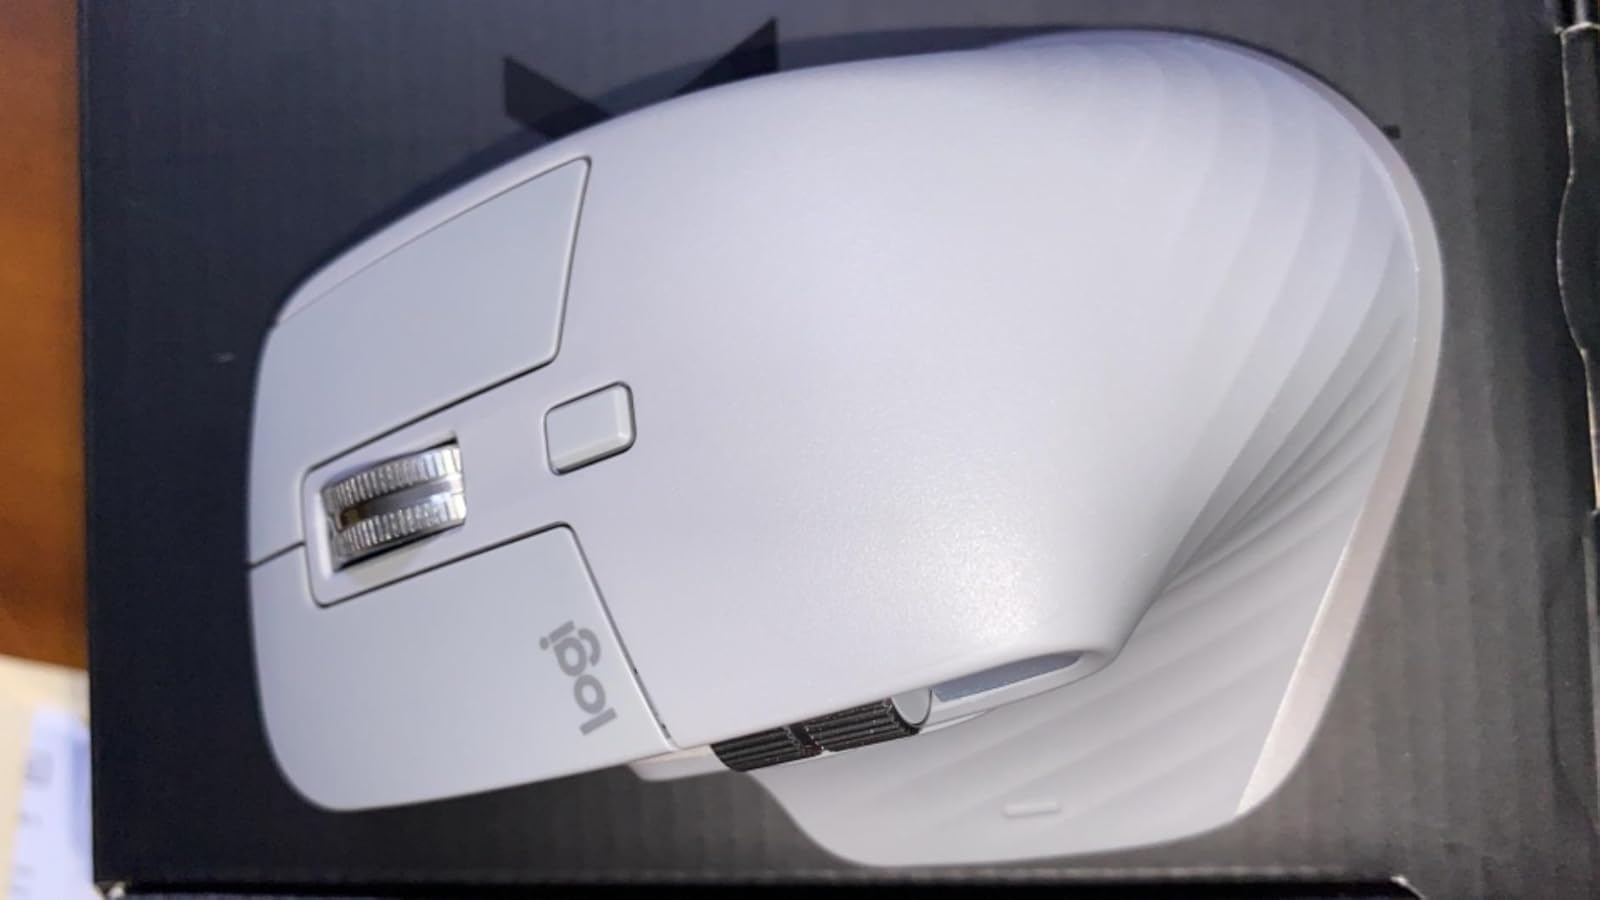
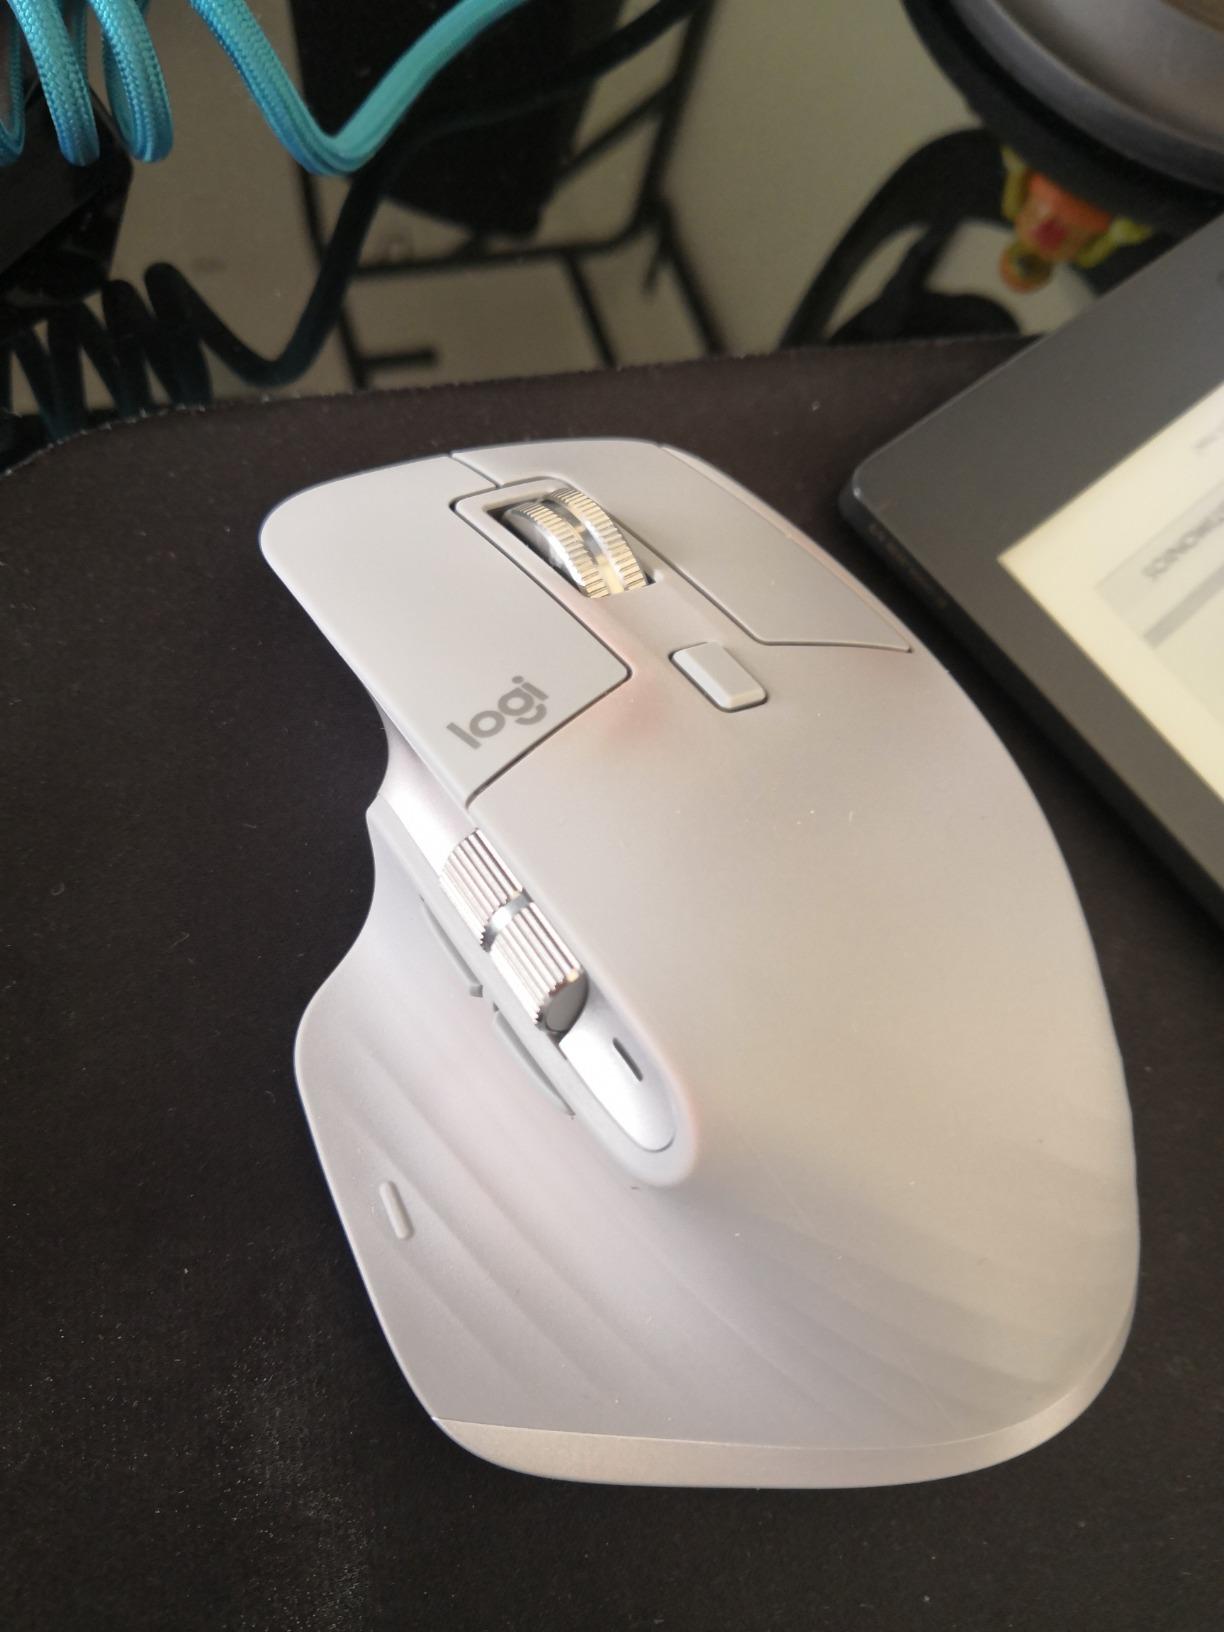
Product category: mouse
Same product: yes